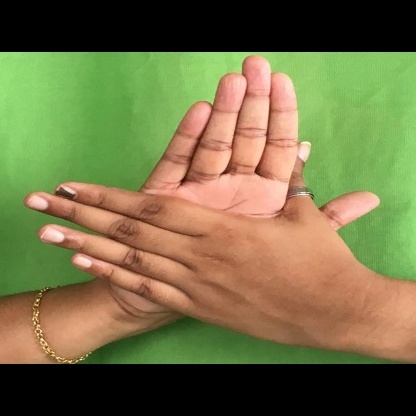
Mudra: Chakra